Negros Oriental

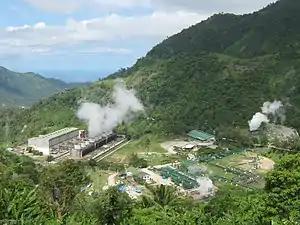
A geothermal power station in Valencia

Negros Oriental comprises 19 municipalities and 6 cities, further subdivided into 557 barangays.